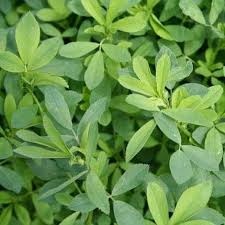
400Q Fine Leaf, Fine Stemmed Alfalfa
50lb Bag Mo Southern
Brand: MO Southern
Category: Animals & Pet Supplies > Pet Supplies > Small Animal Supplies > Small Animal Food